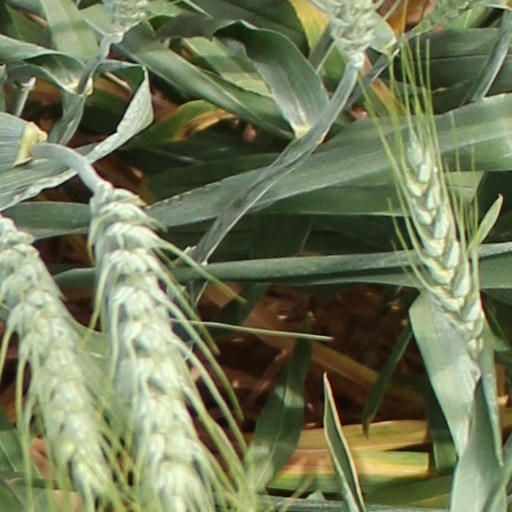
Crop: wheat